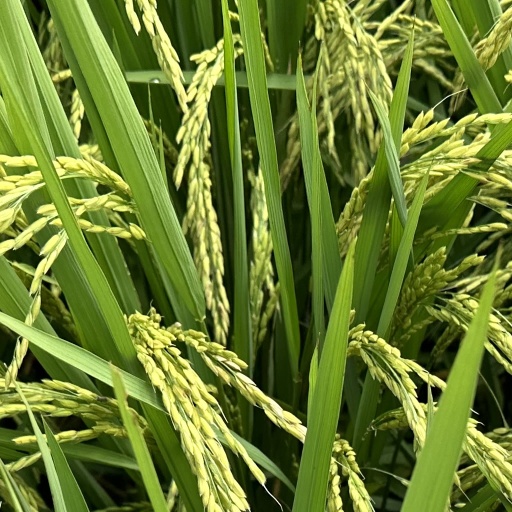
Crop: rice